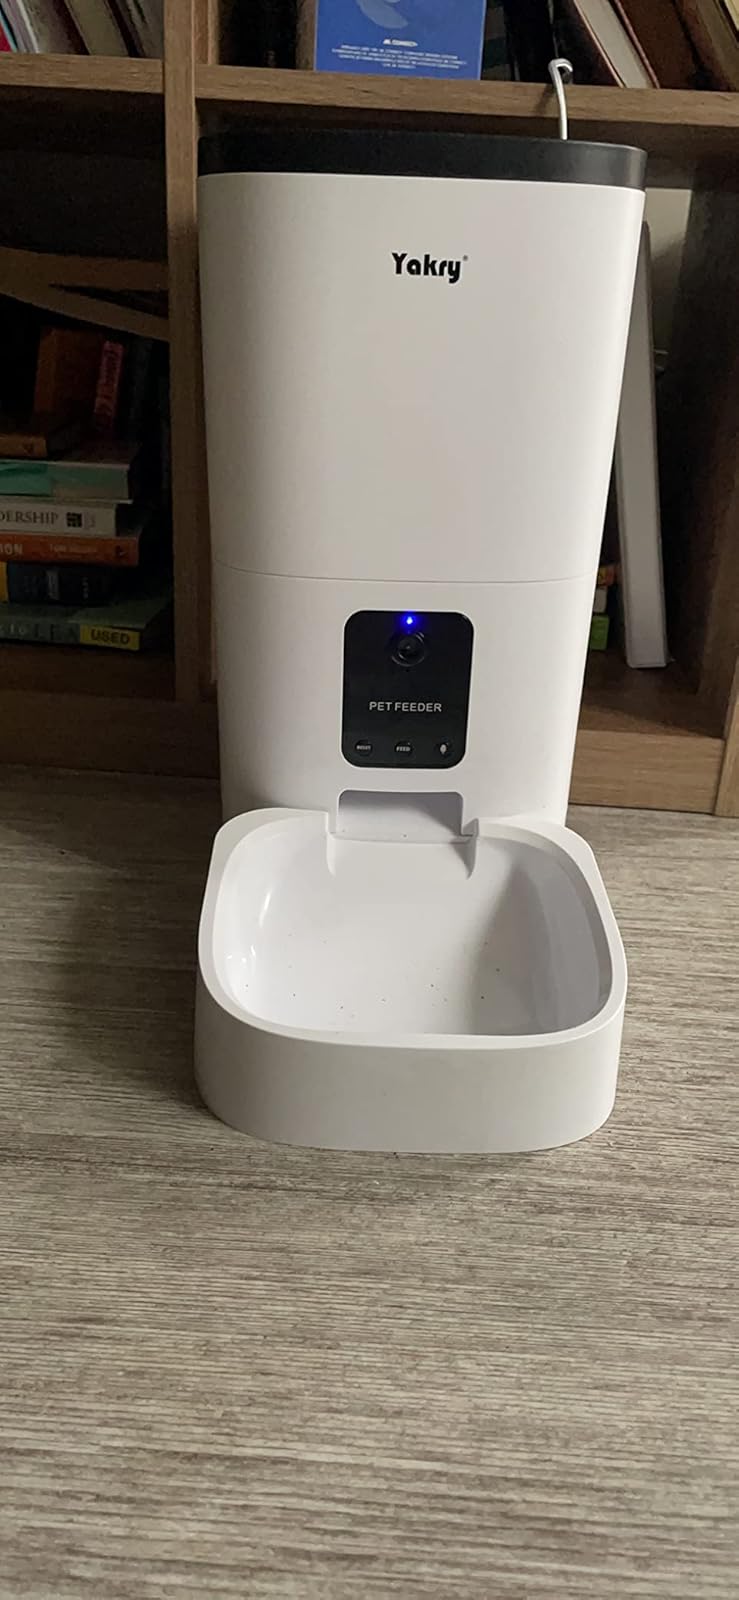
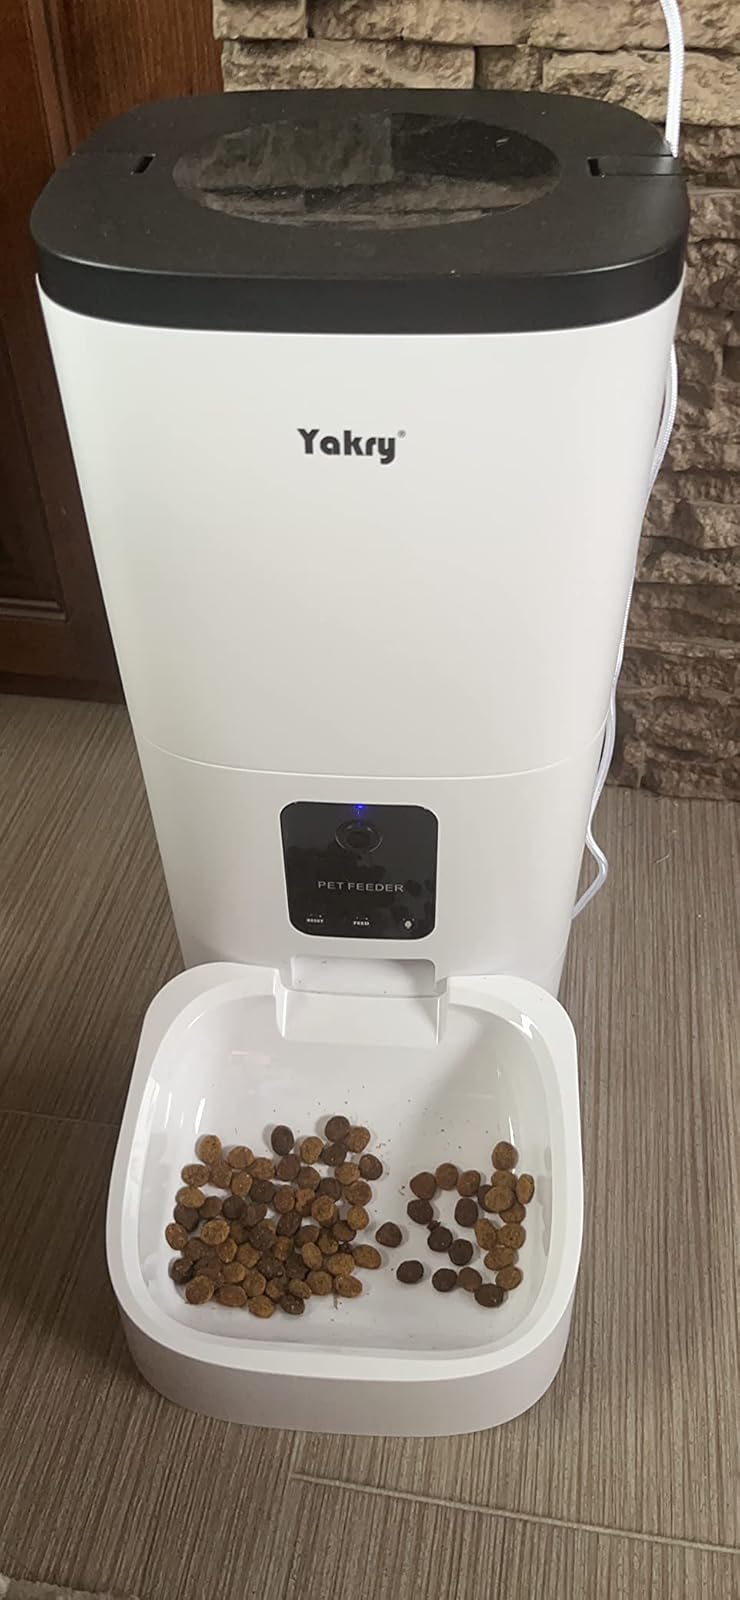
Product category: items_feeder
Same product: yes